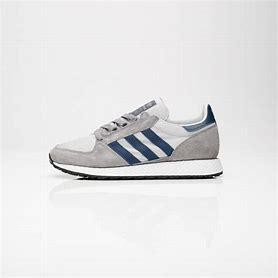
Brand: Adidas
Model: Forest Grove